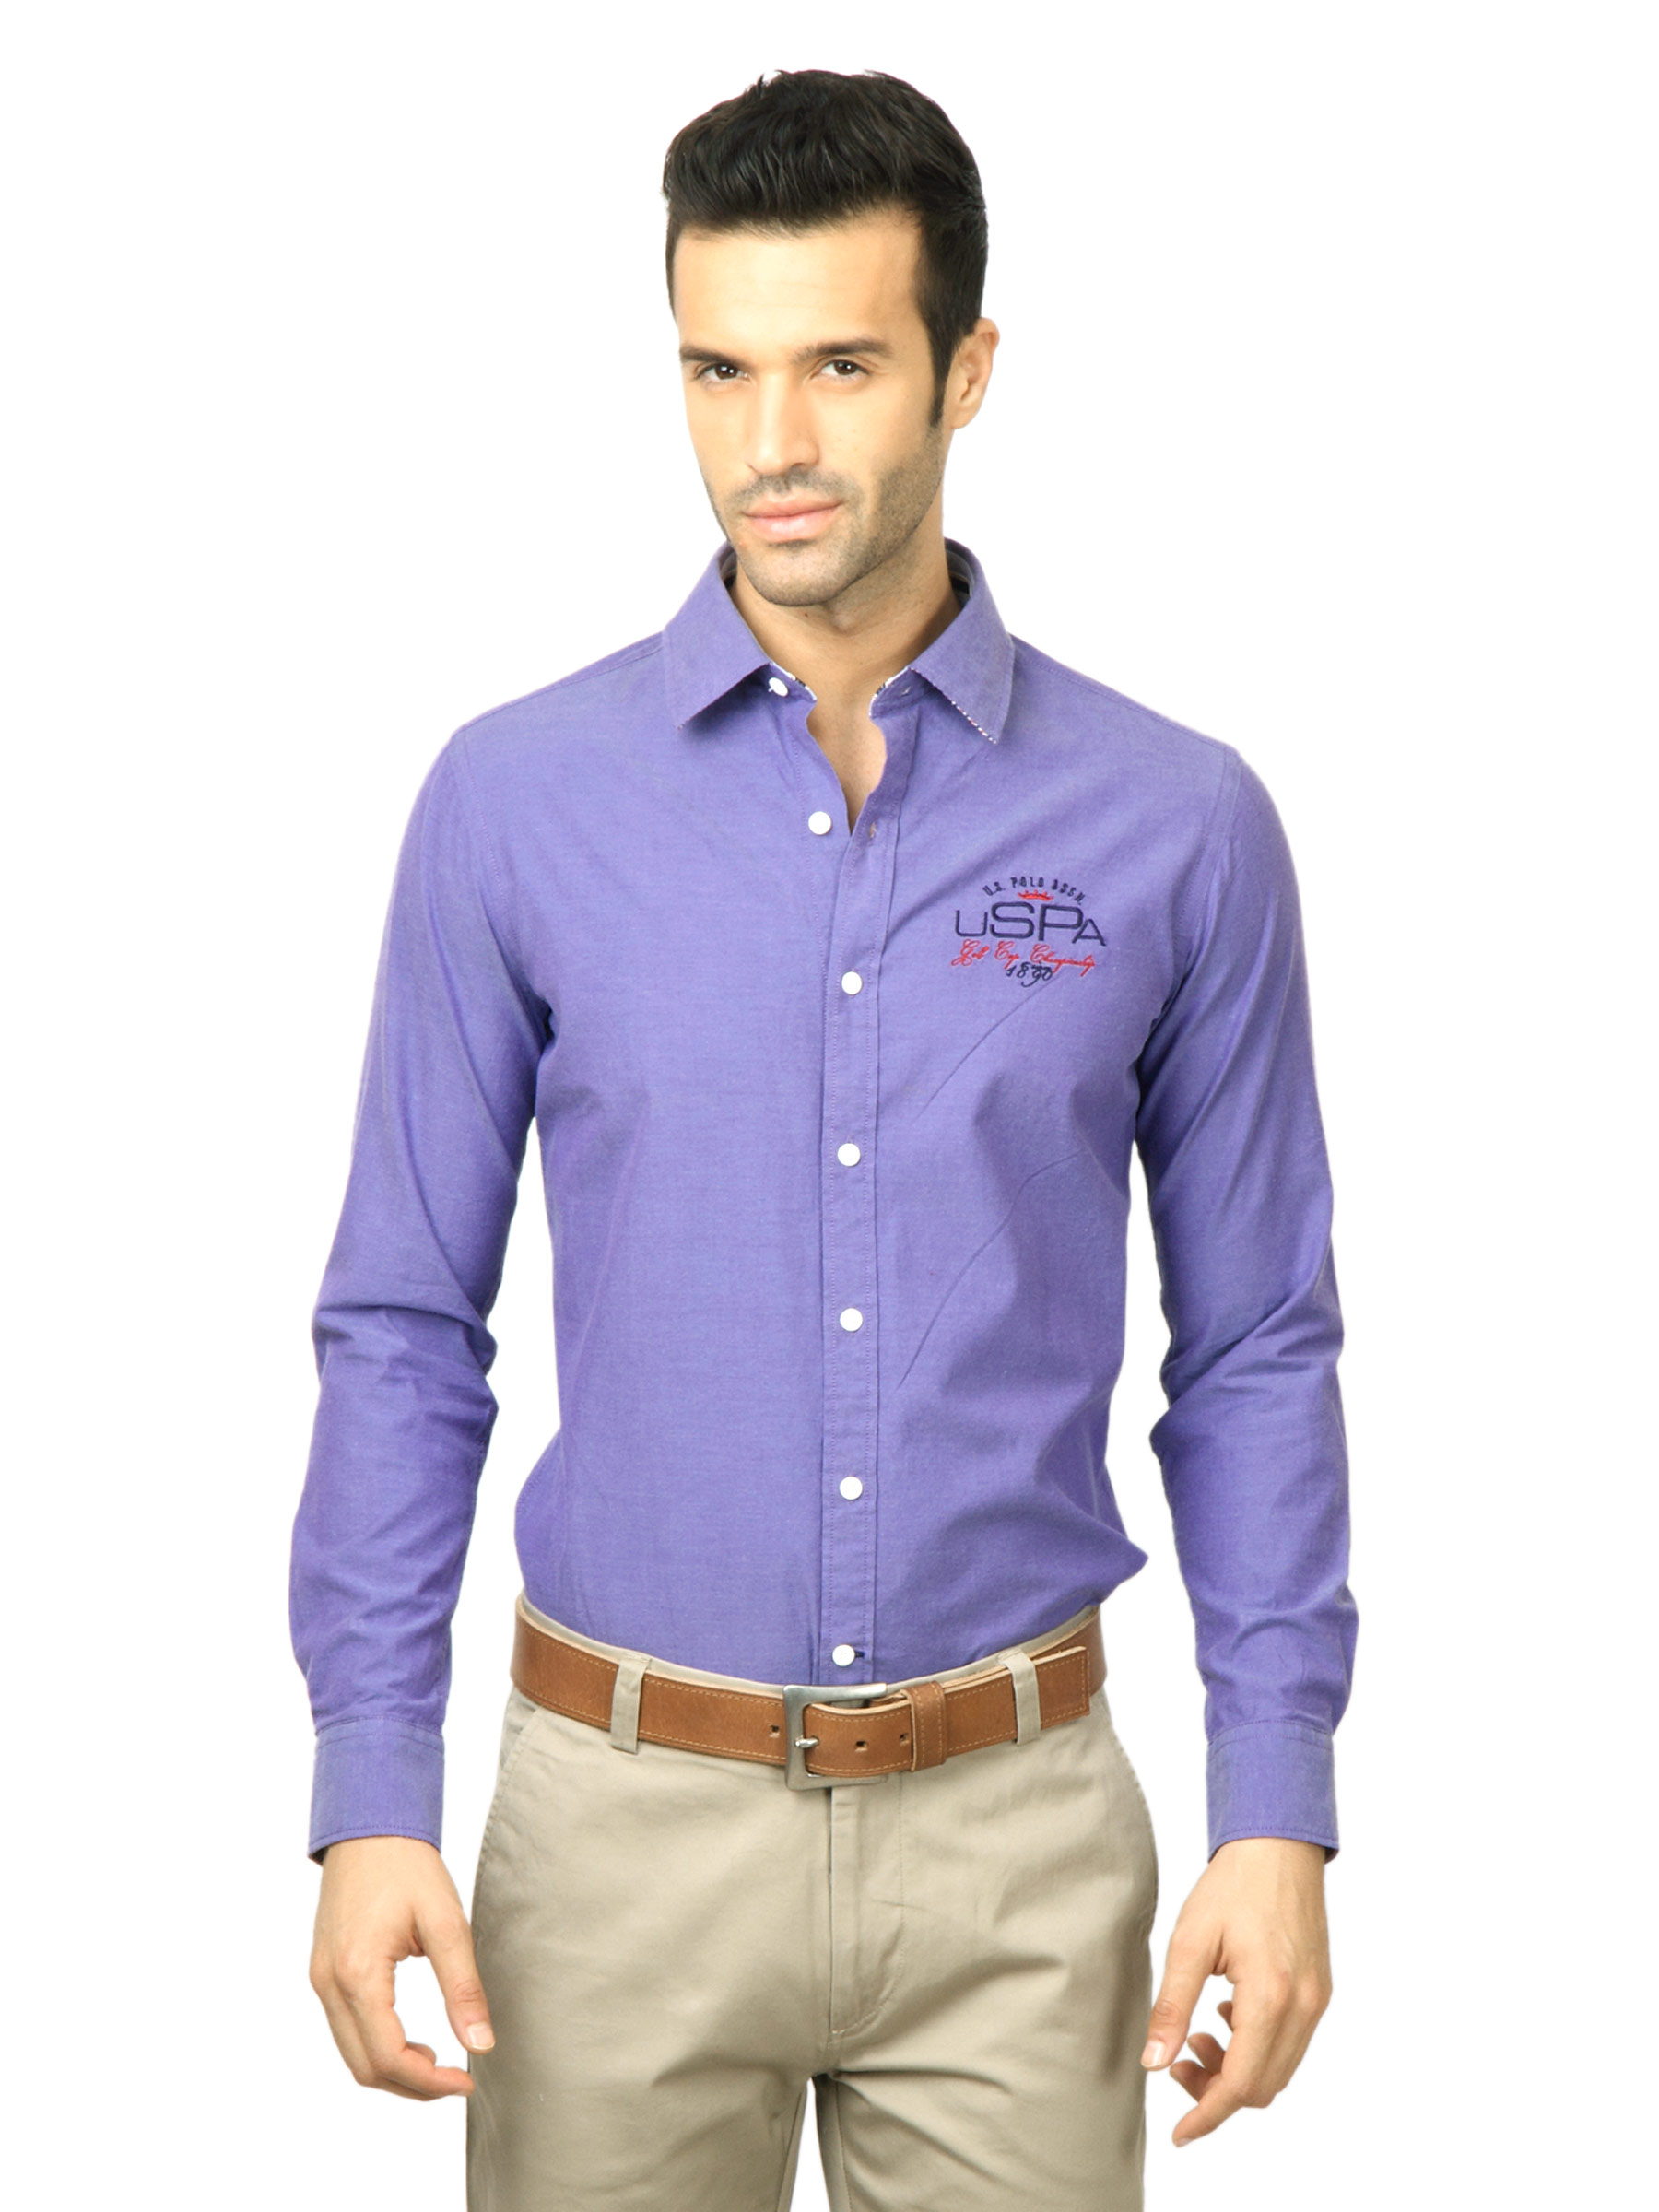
U.S. Polo Assn. Men Solid Purple Shirt
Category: Apparel / Topwear / Shirts
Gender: Men
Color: Purple
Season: Fall 2011
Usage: Casual